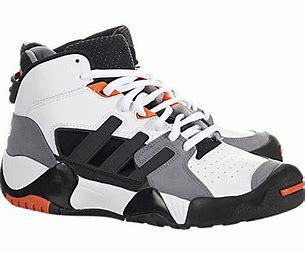
Brand: adidas
Model: Streetball Basketball